Frankie Curry

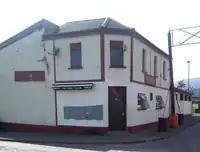
The Pony Club, Malvern Street, off Belfast's Shankill Road. Curry's body was found behind this building

Curry's activity, and in particular his association with dissident elements within the UDA, had made him an unpopular figure with the leadership of that group whilst, despite his link to Gusty Spence and his history within the movement, the UVF had washed their hands of him. On St Patrick's Day, 17 March 1999, a group of UDA members from North Down who were friends of "Wassy" Paul swooped on Curry on the Shankill Road and shot him dead as he left the Shankill Community Centre. His body was found behind the Pony Trotting Supporters Sports and Social Club with several bullet wounds to the back of the head. Although Curry had earlier relocated to Portadown, his mother remained on the Shankill and he had been in the area to visit her that day.